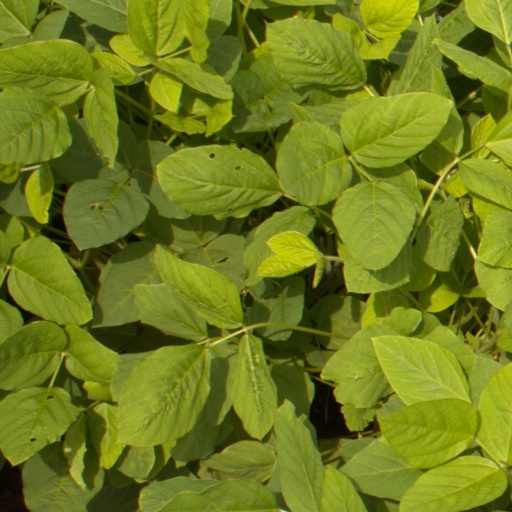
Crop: soybean